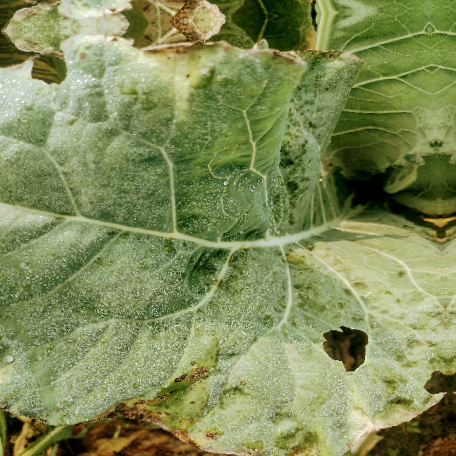
Label: Downy Mildew